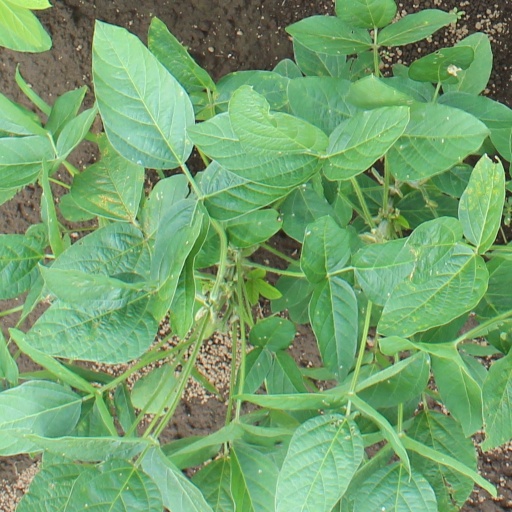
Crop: soybean